Jan Magiera

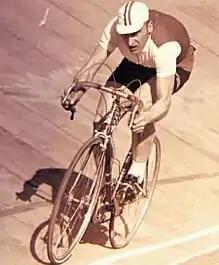

Jan Magiera (30 September 1938 – 9 February 2022) was a Polish cyclist. He competed at the 1964 Summer Olympics and the 1968 Summer Olympics.